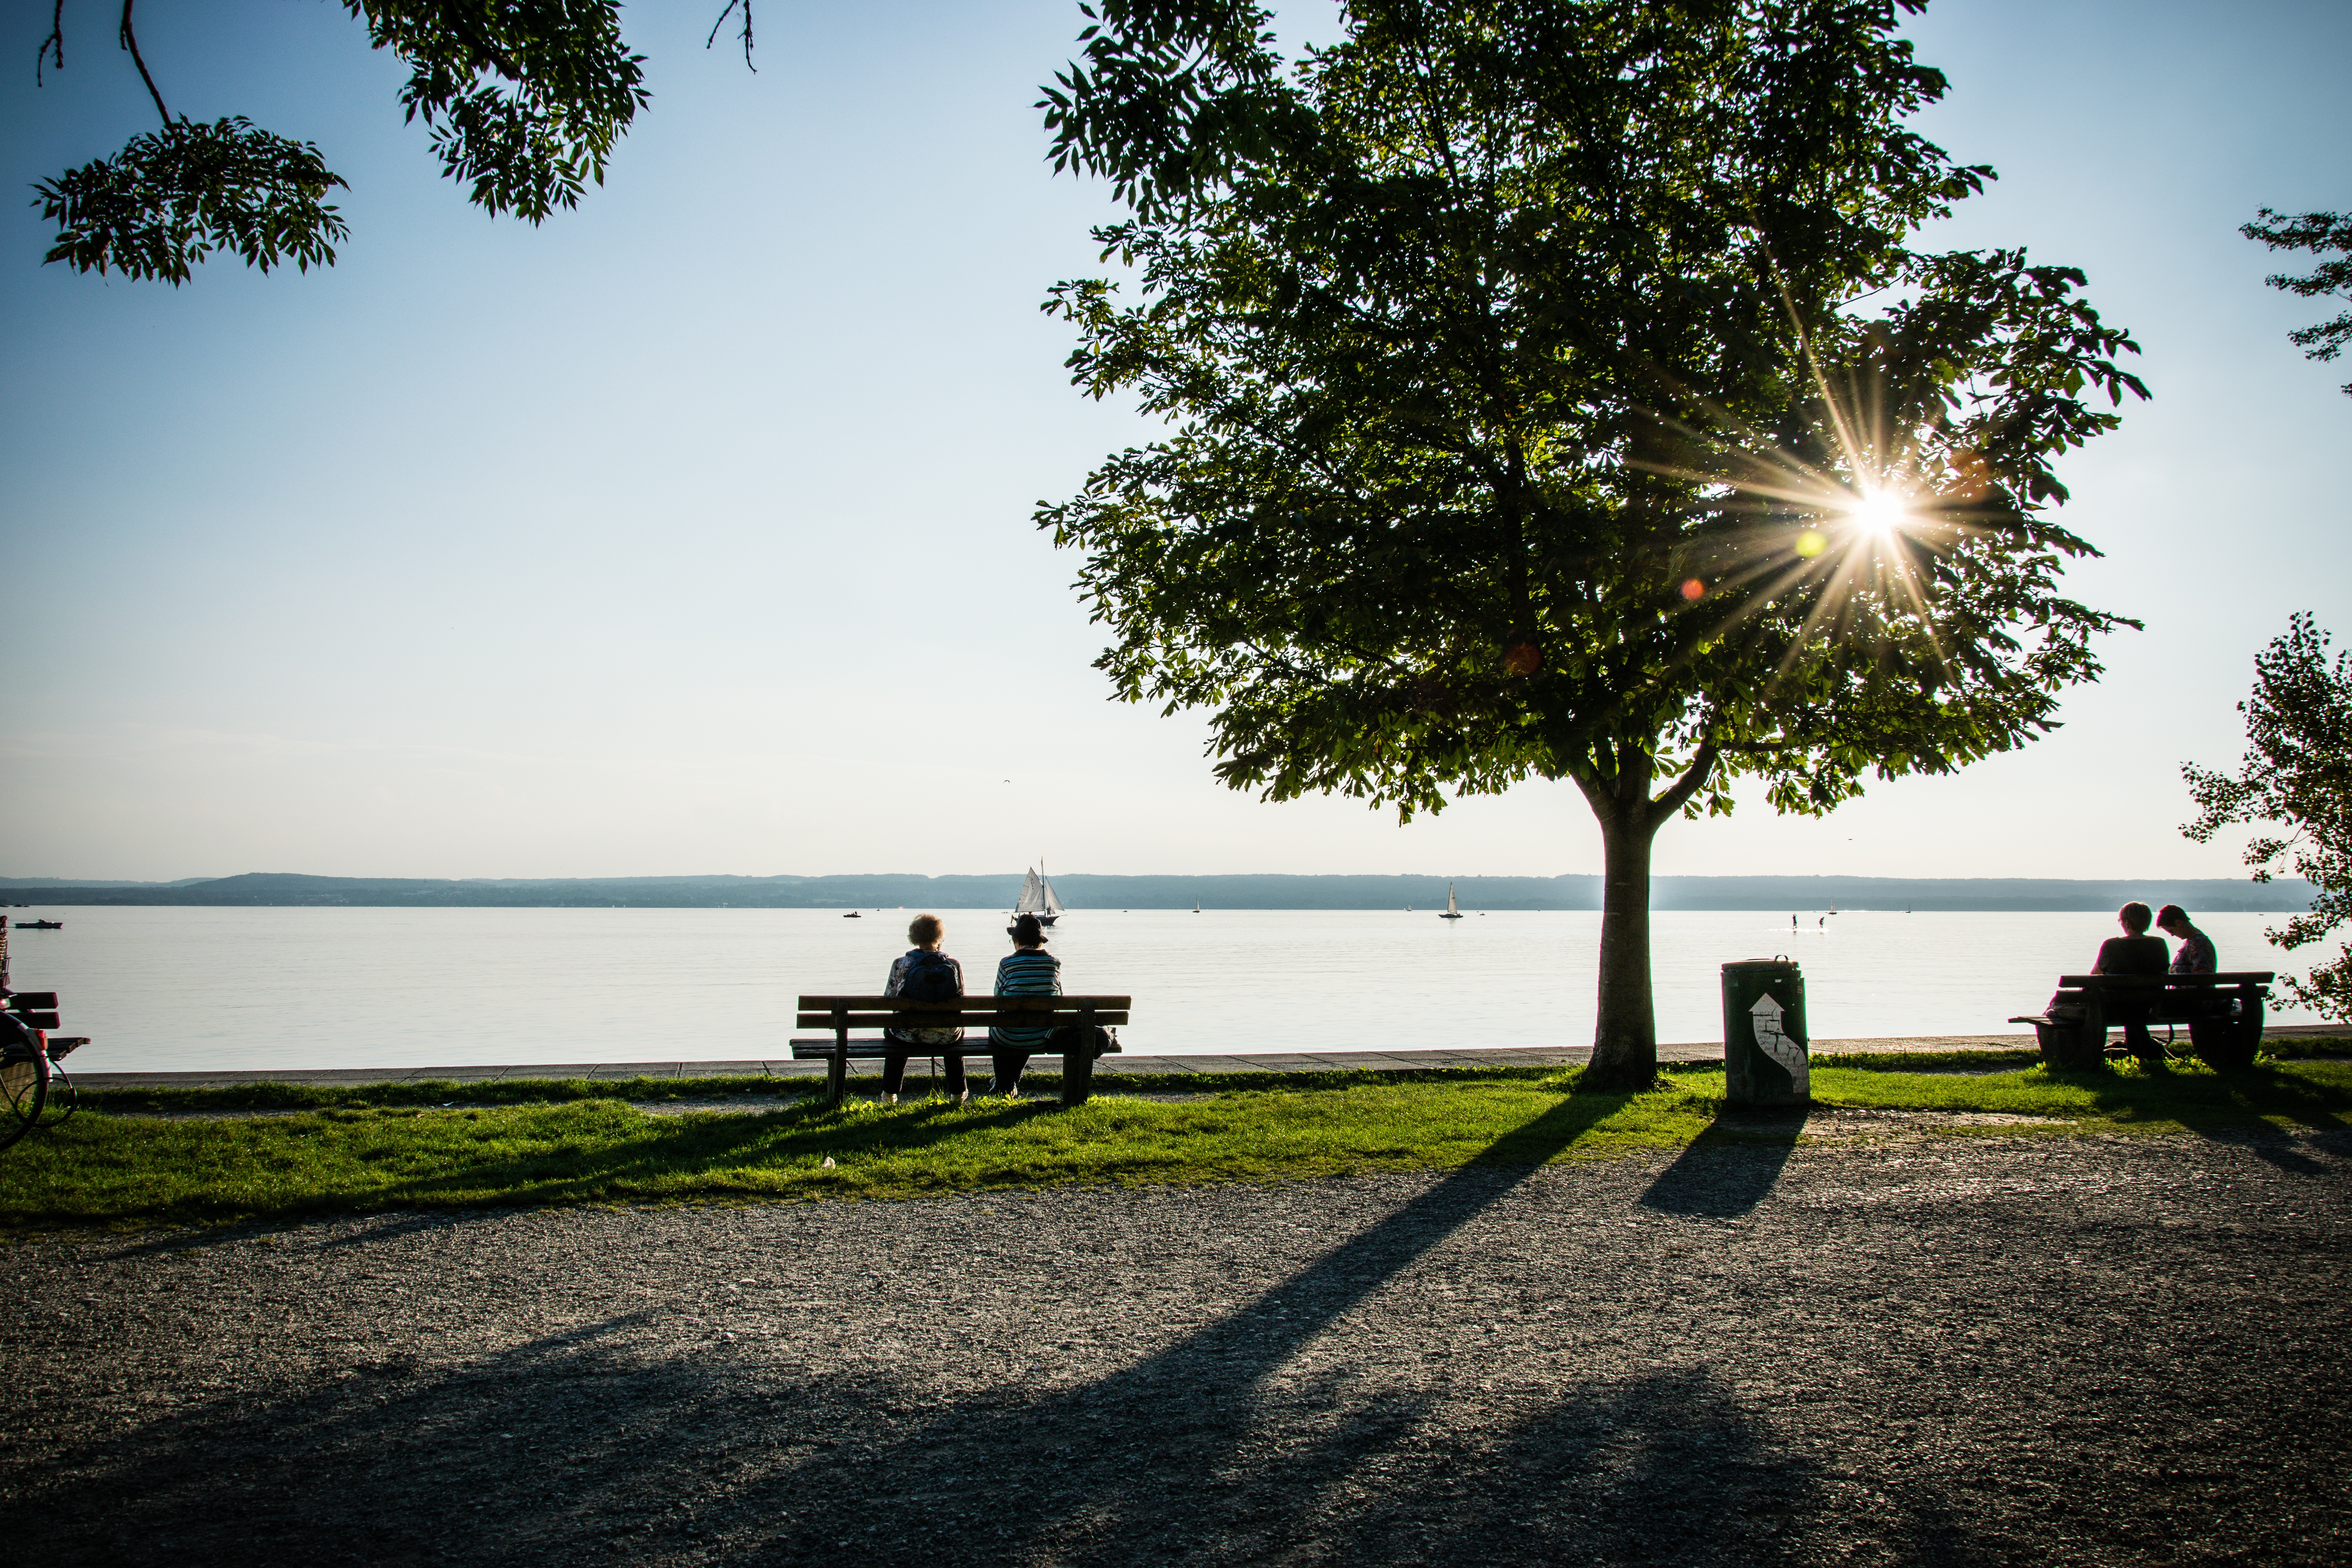
beach, sea, coast, tree, horizon, sky, sunset, sunlight, morning, lake, vacation, dusk, evening, reflection, woody plant, arecales